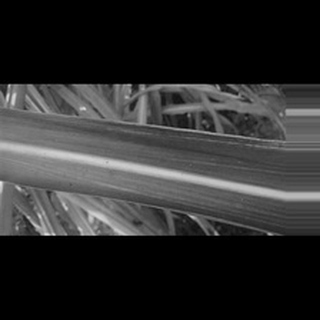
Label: sugarcane_mosaic